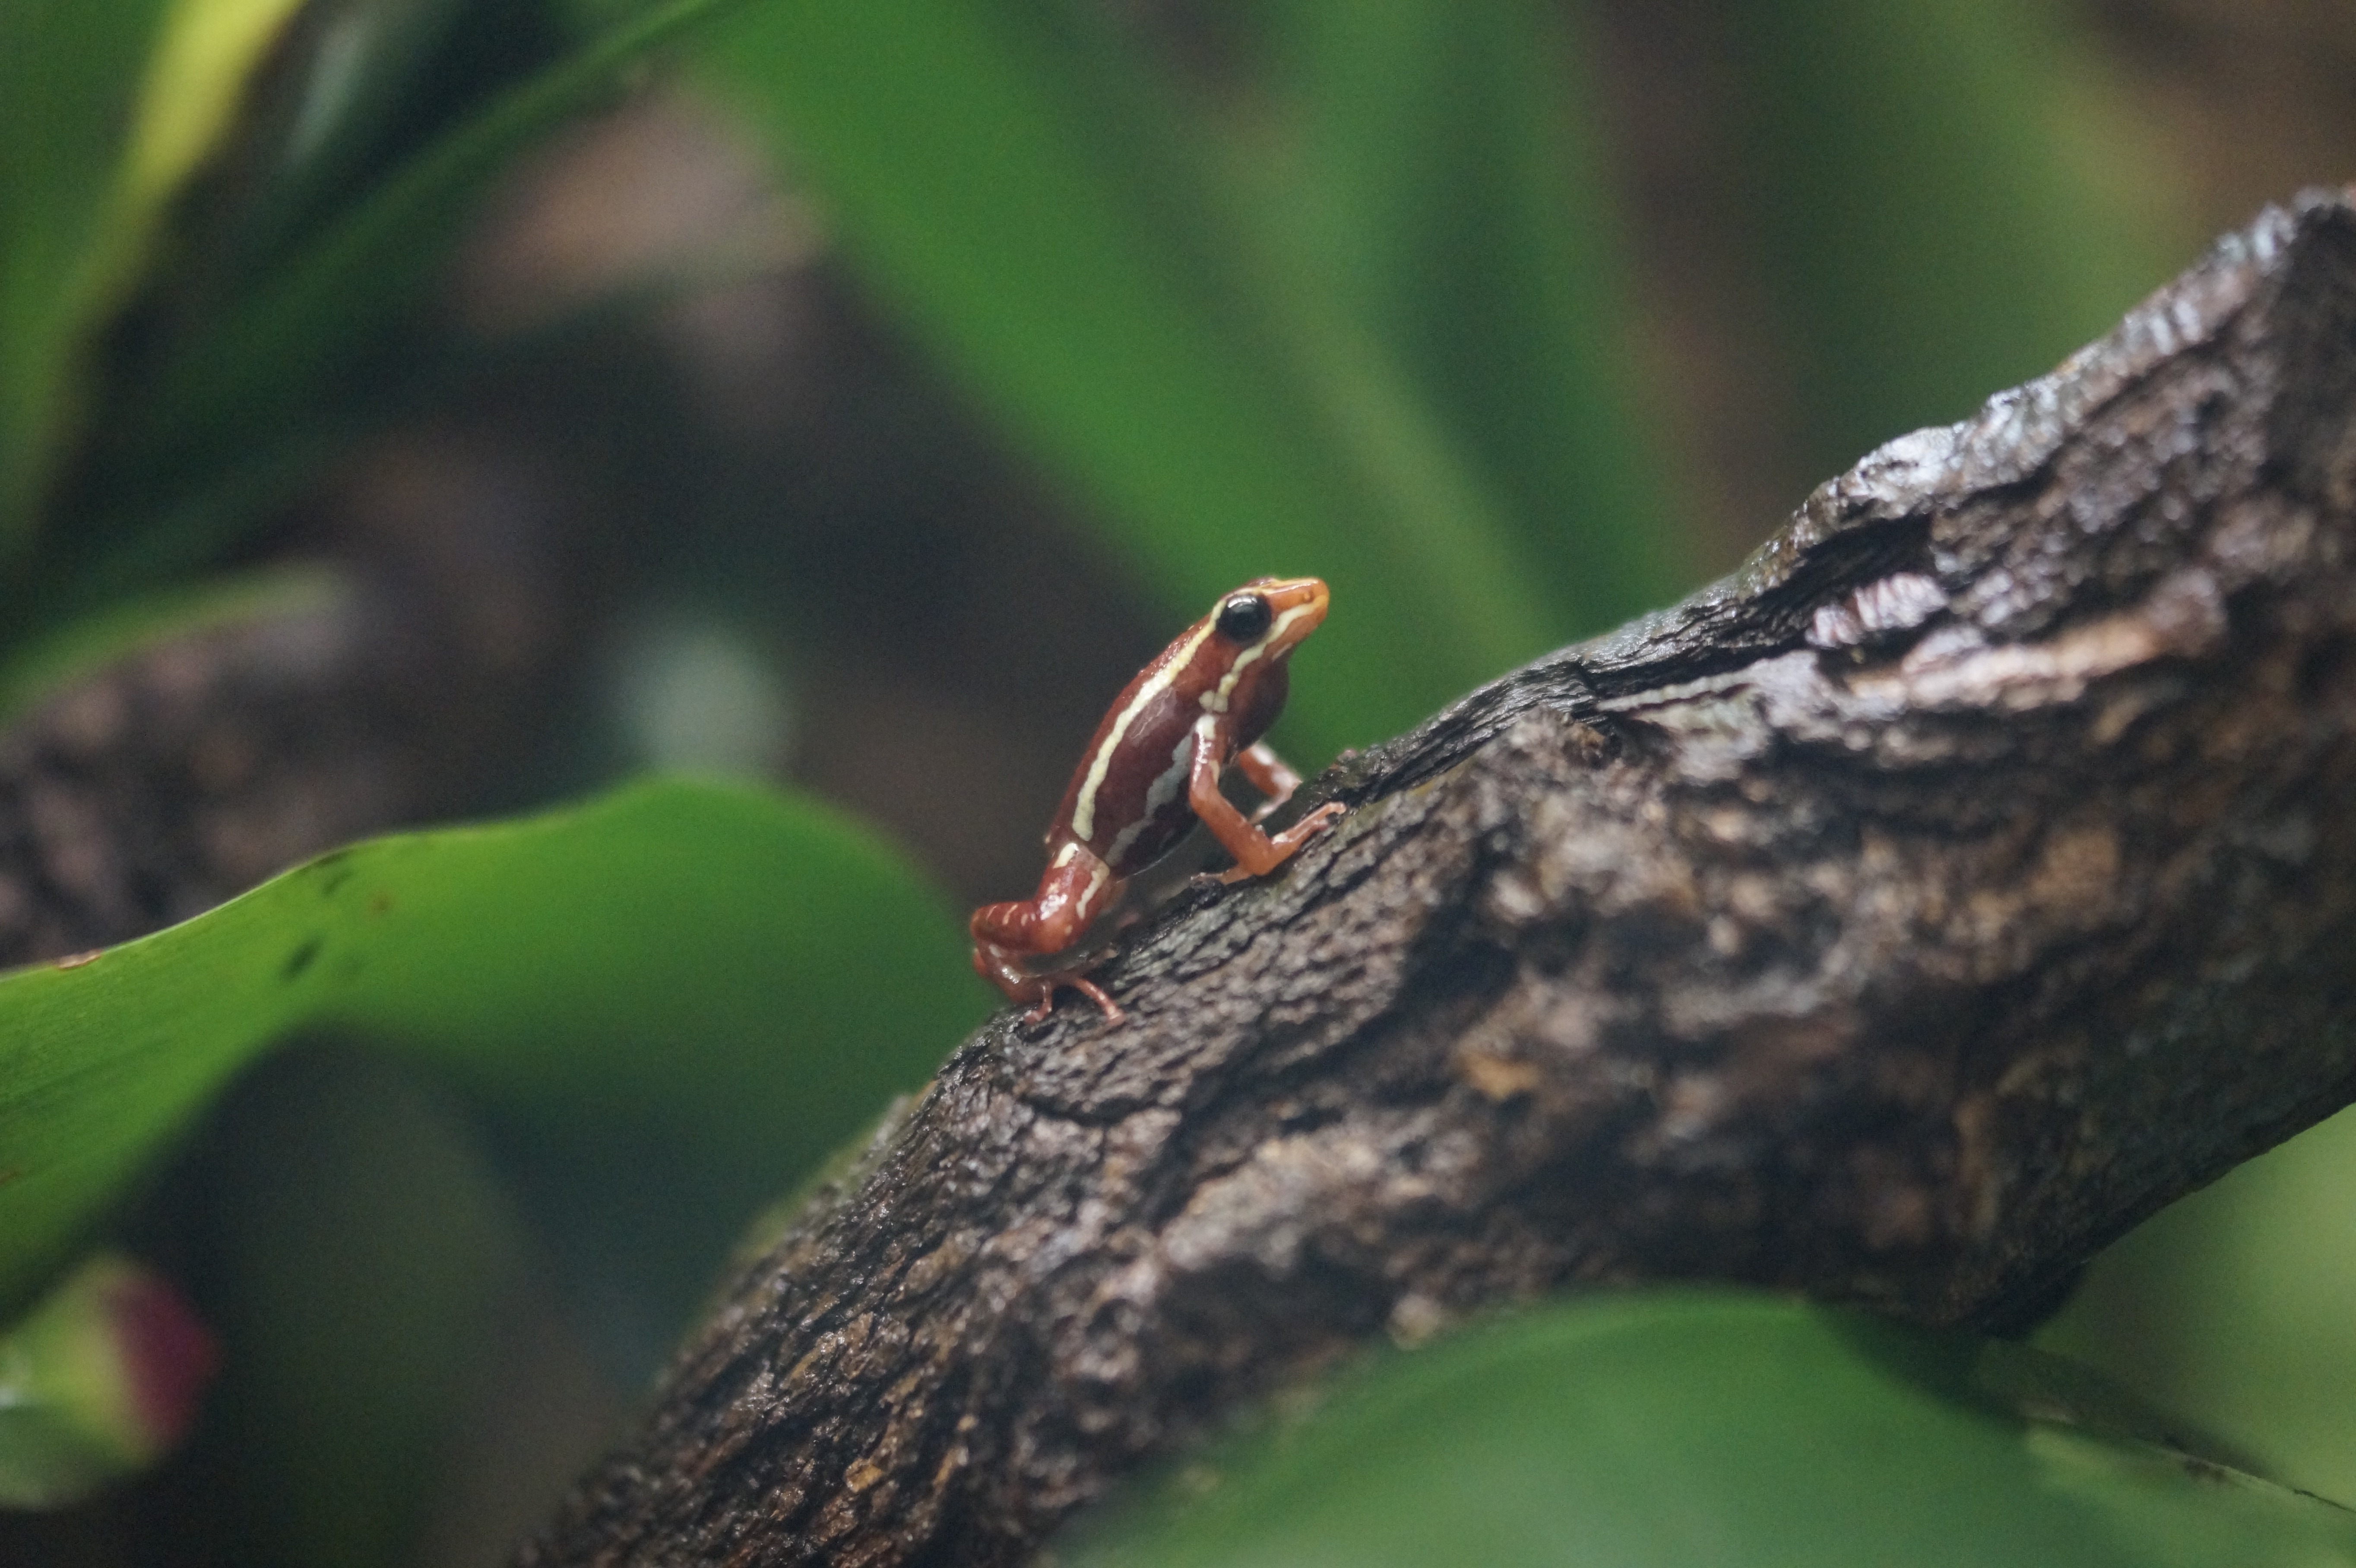
nature, branch, wildlife, green, frog, reptile, amphibian, close, fauna, tree frog, close up, rainforest, tiny, vertebrate, exotic, terrarium, macro photography, poison frog, poison dart frog